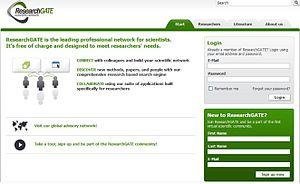
ResearchGate est un site proposant un service de réseautage social pour chercheurs et scientifiques de toutes disciplines. Disponible gratuitement, il permet une recherche scientifique sémantique ainsi qu'une chronique de fichiers partagés. Le site propose aussi un serveur de fichiers publics, un forum, des discussions méthodologiques et des groupes d'échanges.